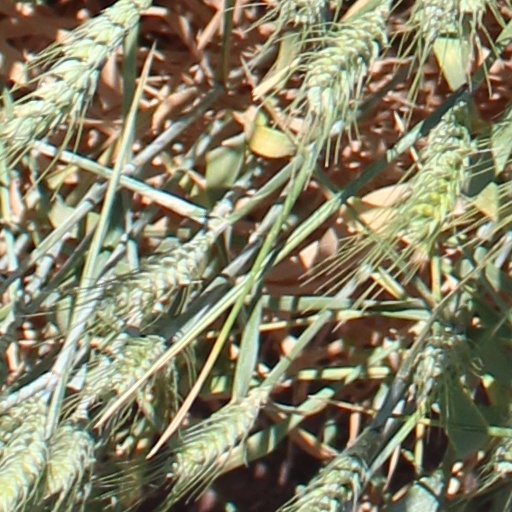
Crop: wheat